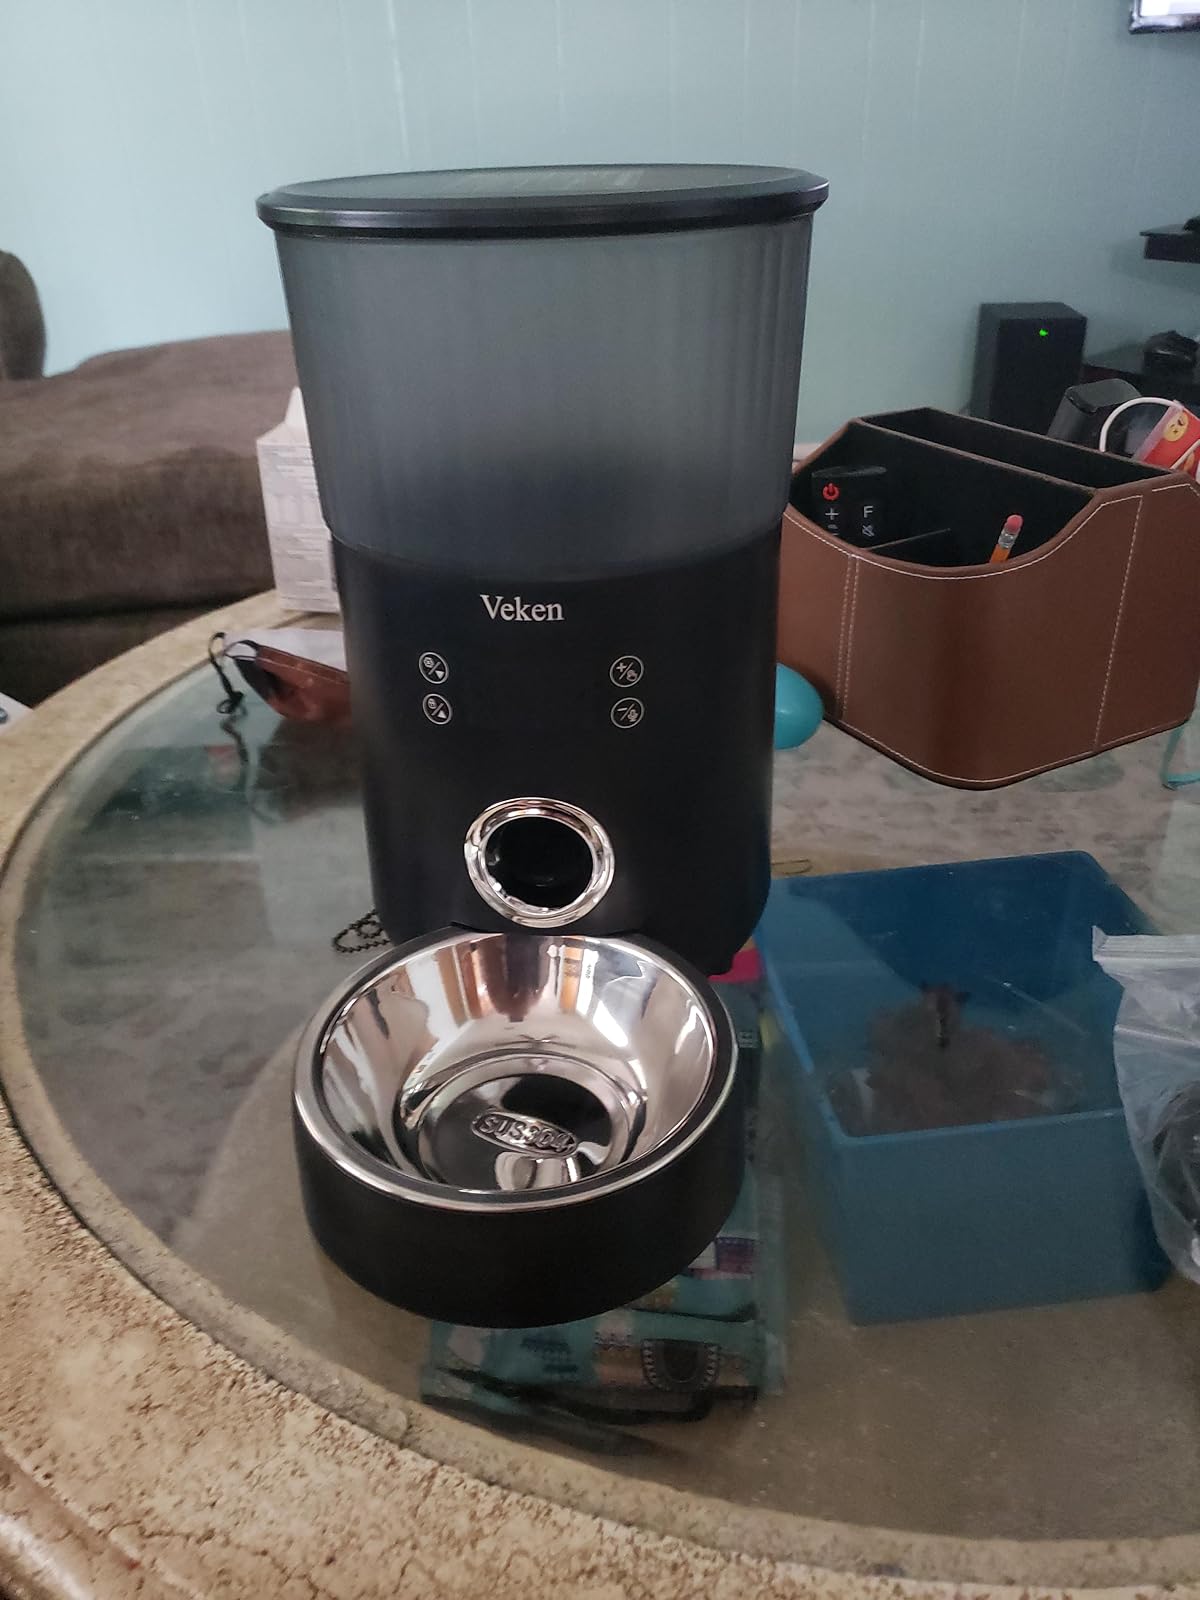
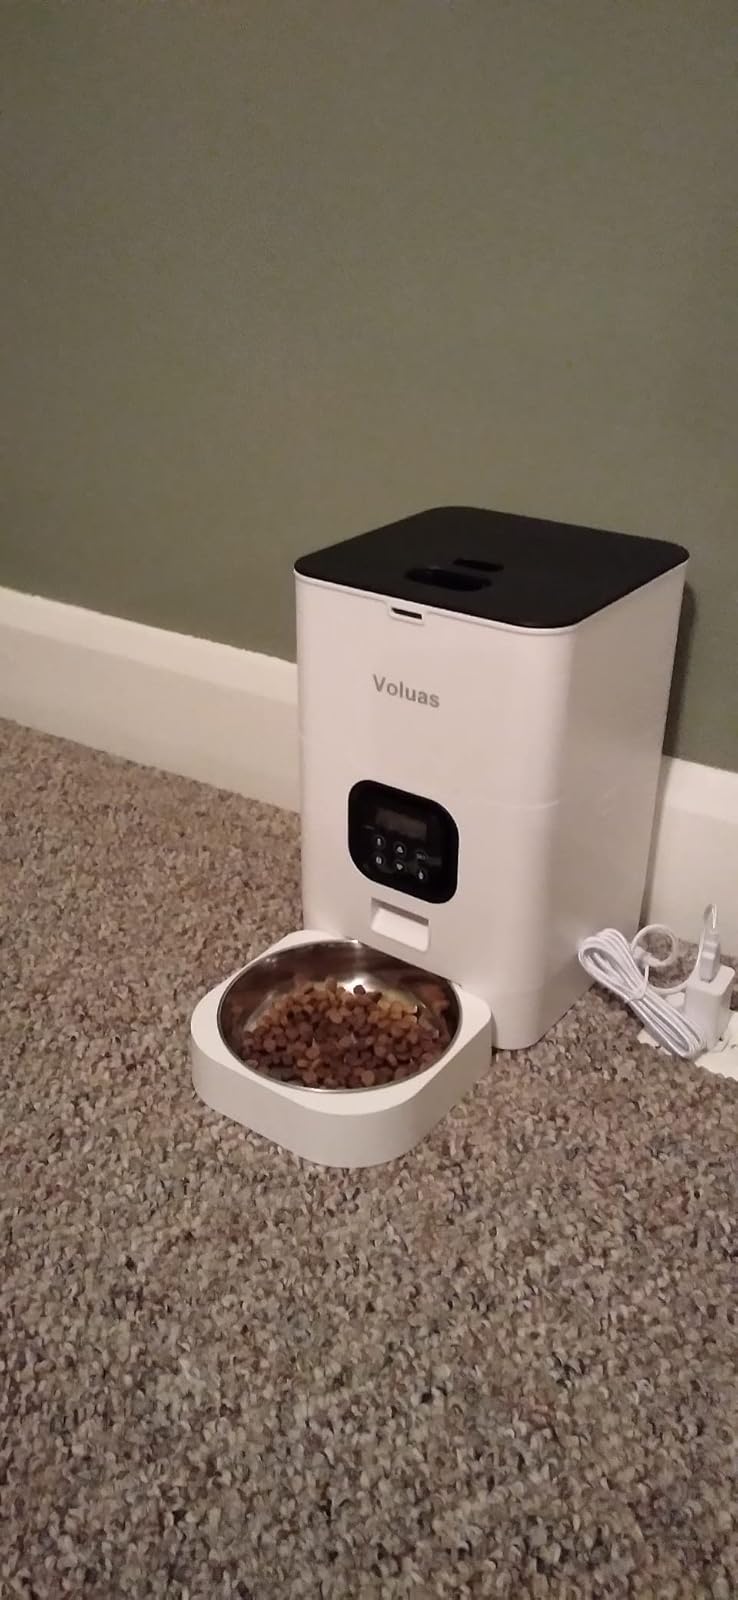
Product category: items_feeder
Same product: no